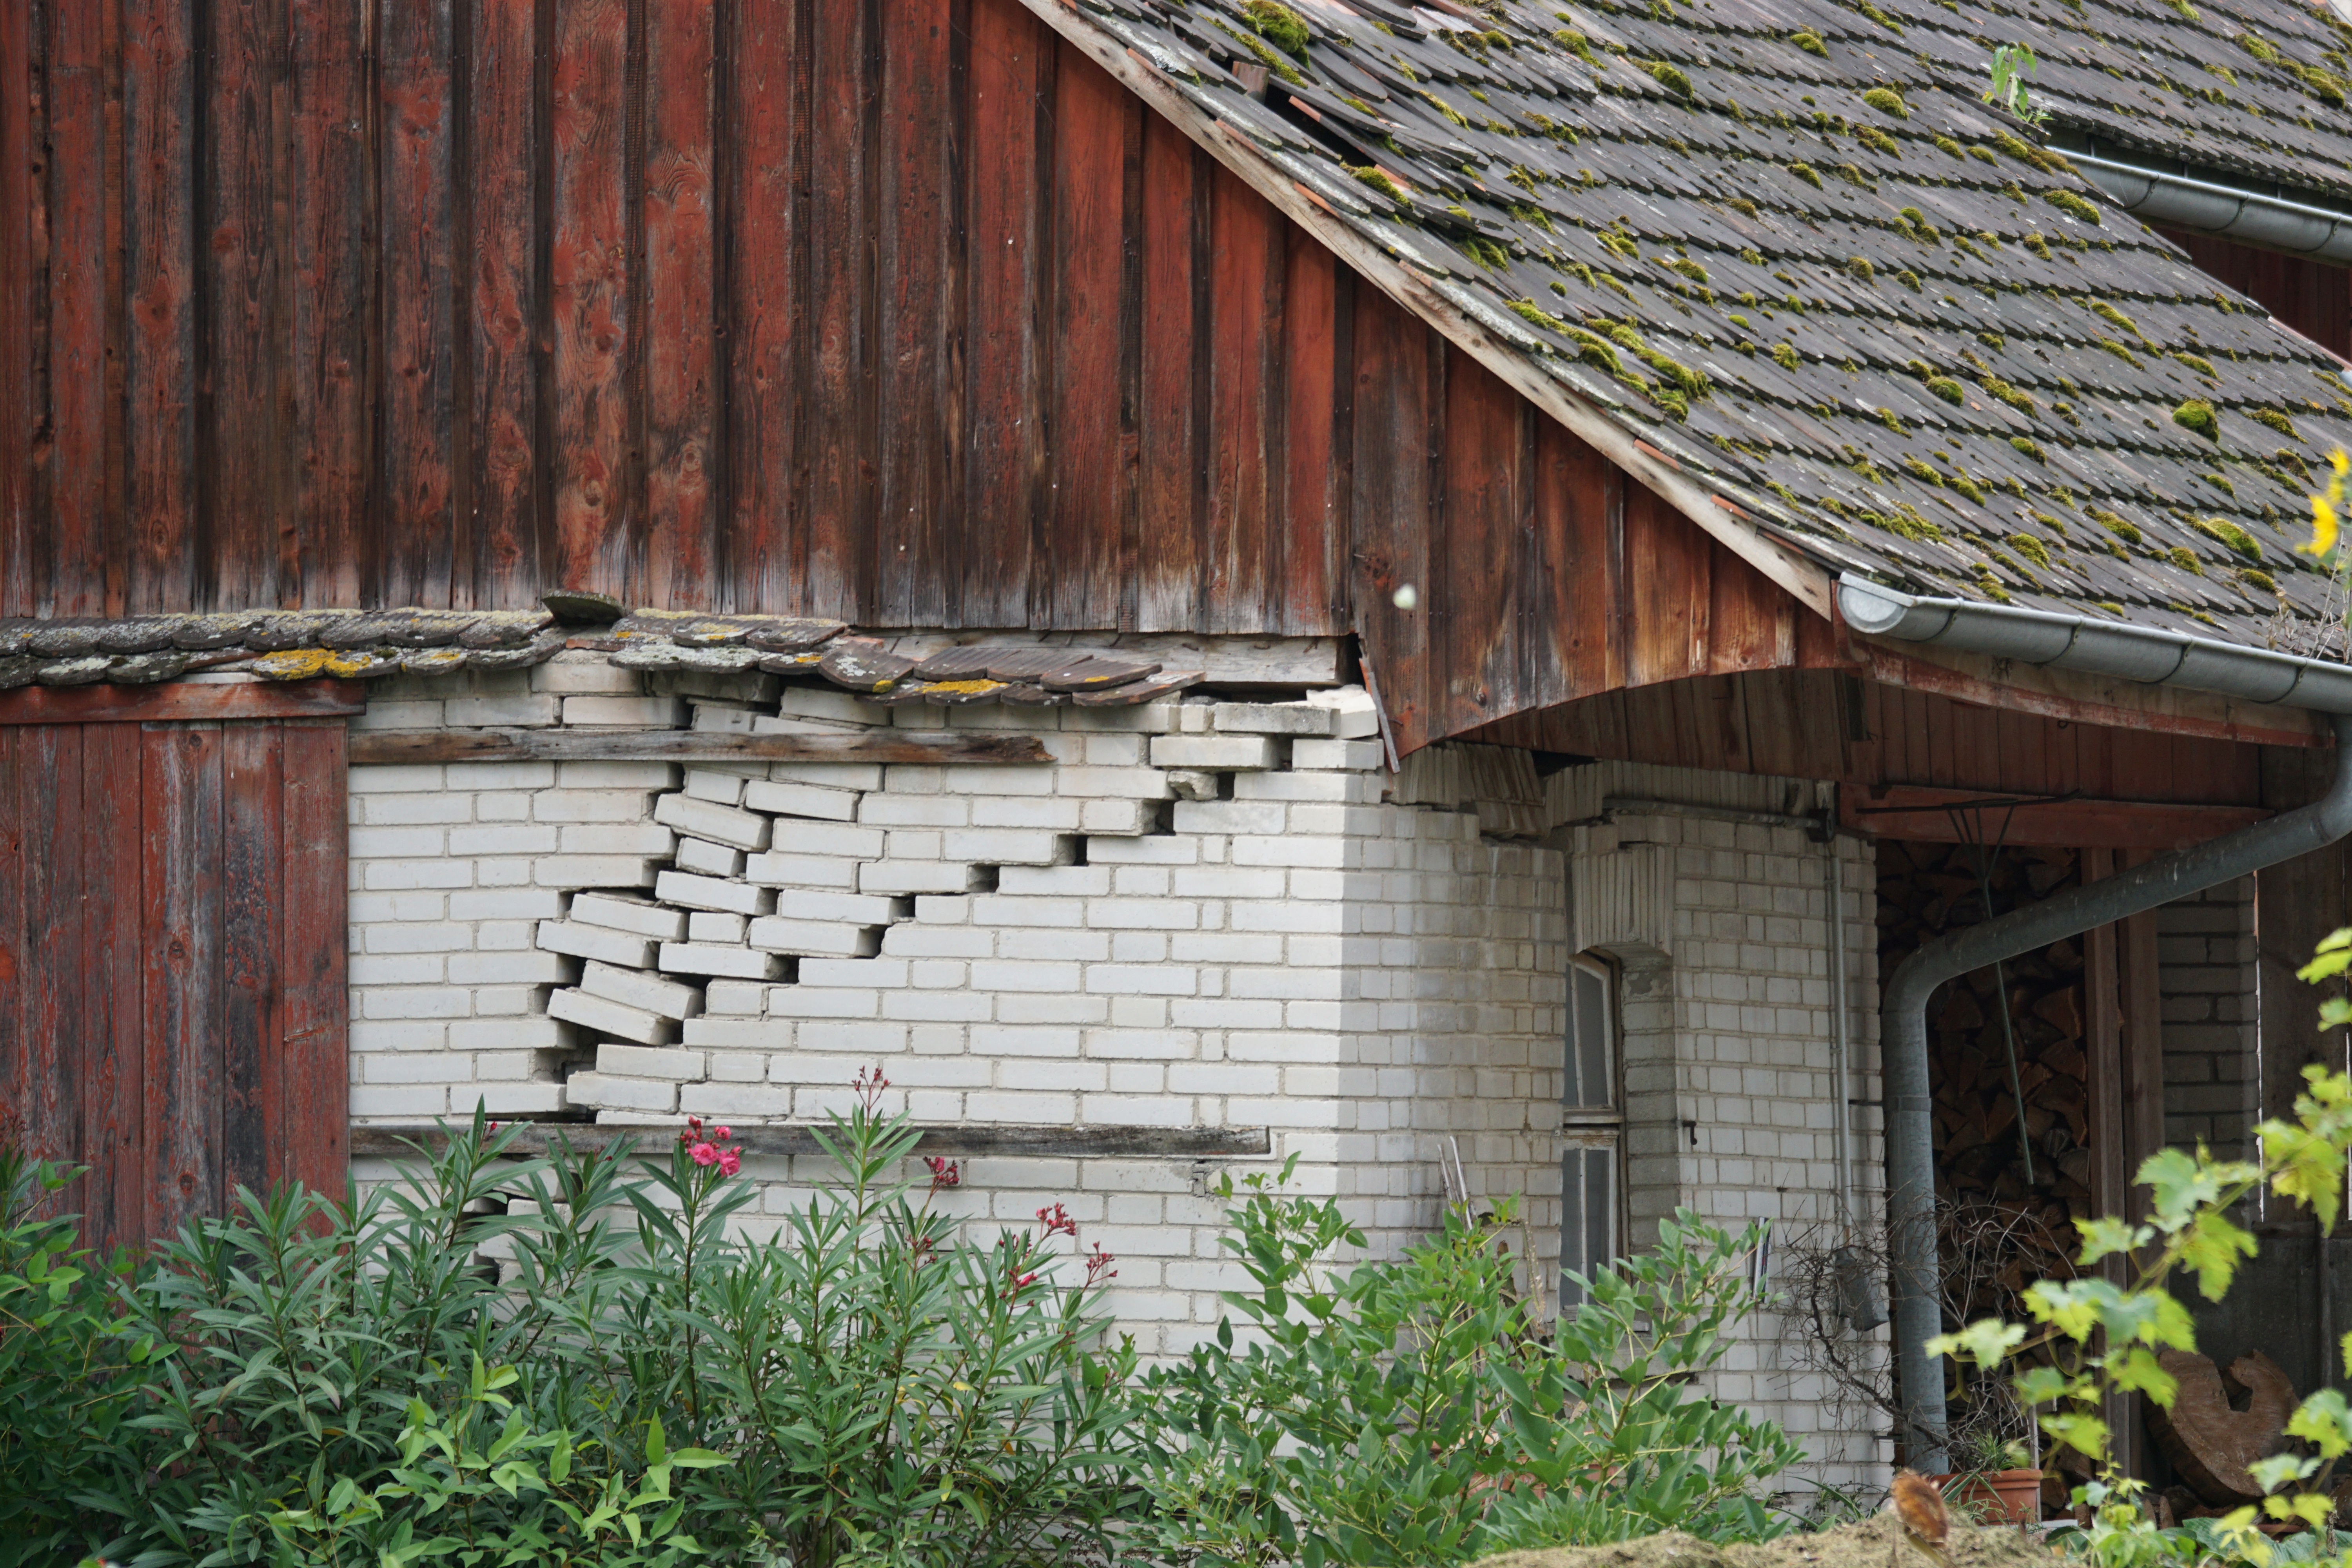
wood, house, roof, barn, home, wall, shed, cottage, facade, ruin, agriculture, stall, farmhouse, brickwork, leave, break up, rural area, truss, abandoned place, timber framed house, outdoor structure